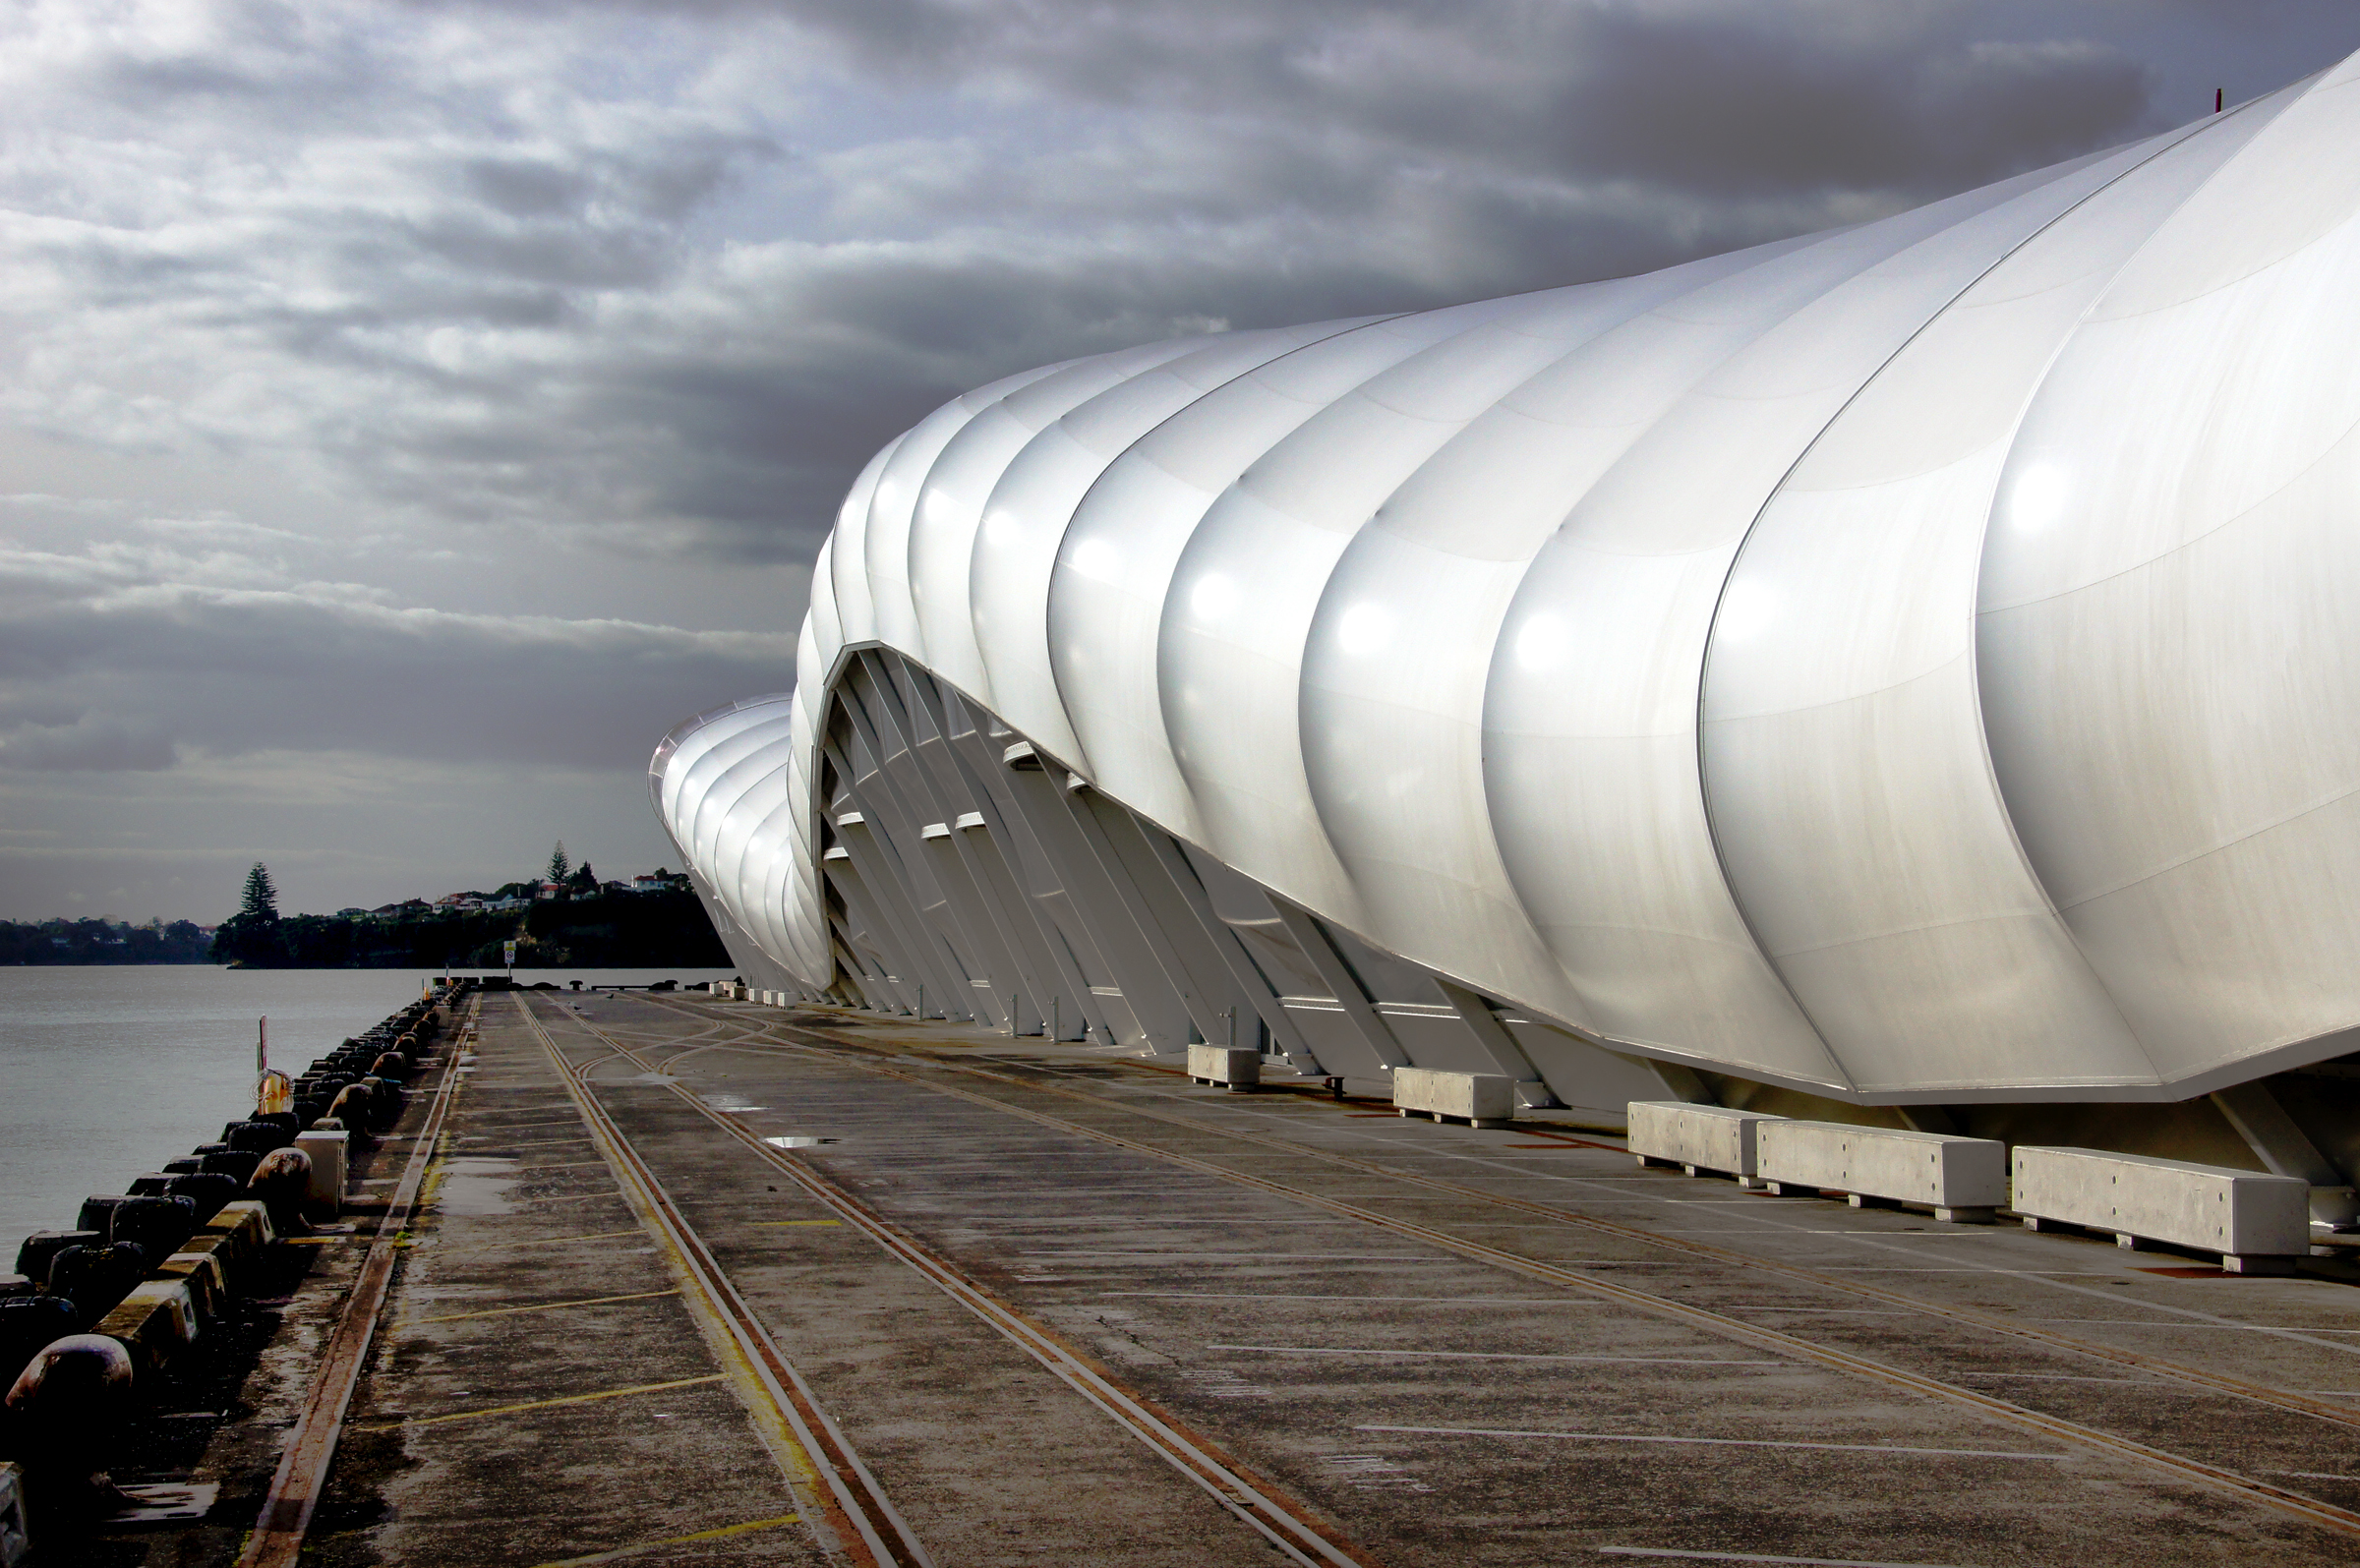
transport, vehicle, industry, newzealand, auckland, sonydslra580, tamron18270mmf3563pzd, thecloud, queenswharf, atmosphere of earth, storage tank